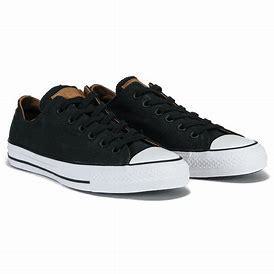
Brand: Converse
Model: Ctas